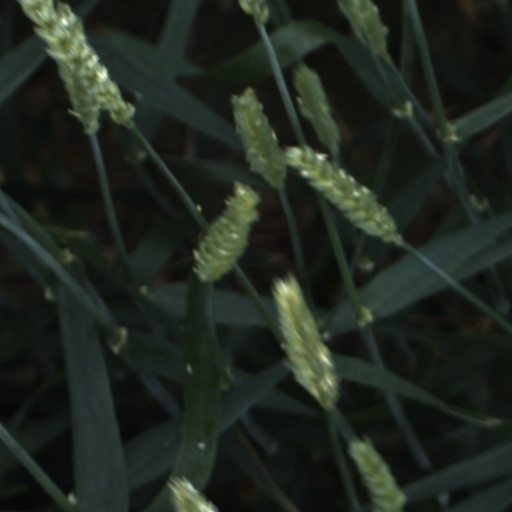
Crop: wheat